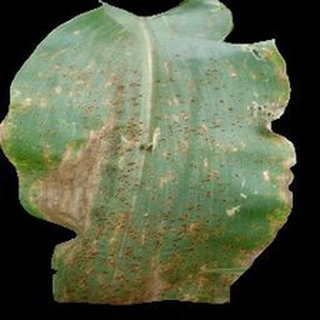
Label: corn_common_rust